Francisco Rubio Llorente

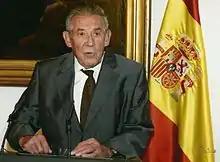

Francisco Rubio Llorente (25 February 1930 – 23 January 2016) was a Spanish judge and law professor. He was President of the Spanish Council of State between 2004 and 2012, his predecessor and successor was José Manuel Romay Beccaría. He was judge on the Constitutional Court of Spain between 1980 and 1992, of which he spend the last three years as Vice President.